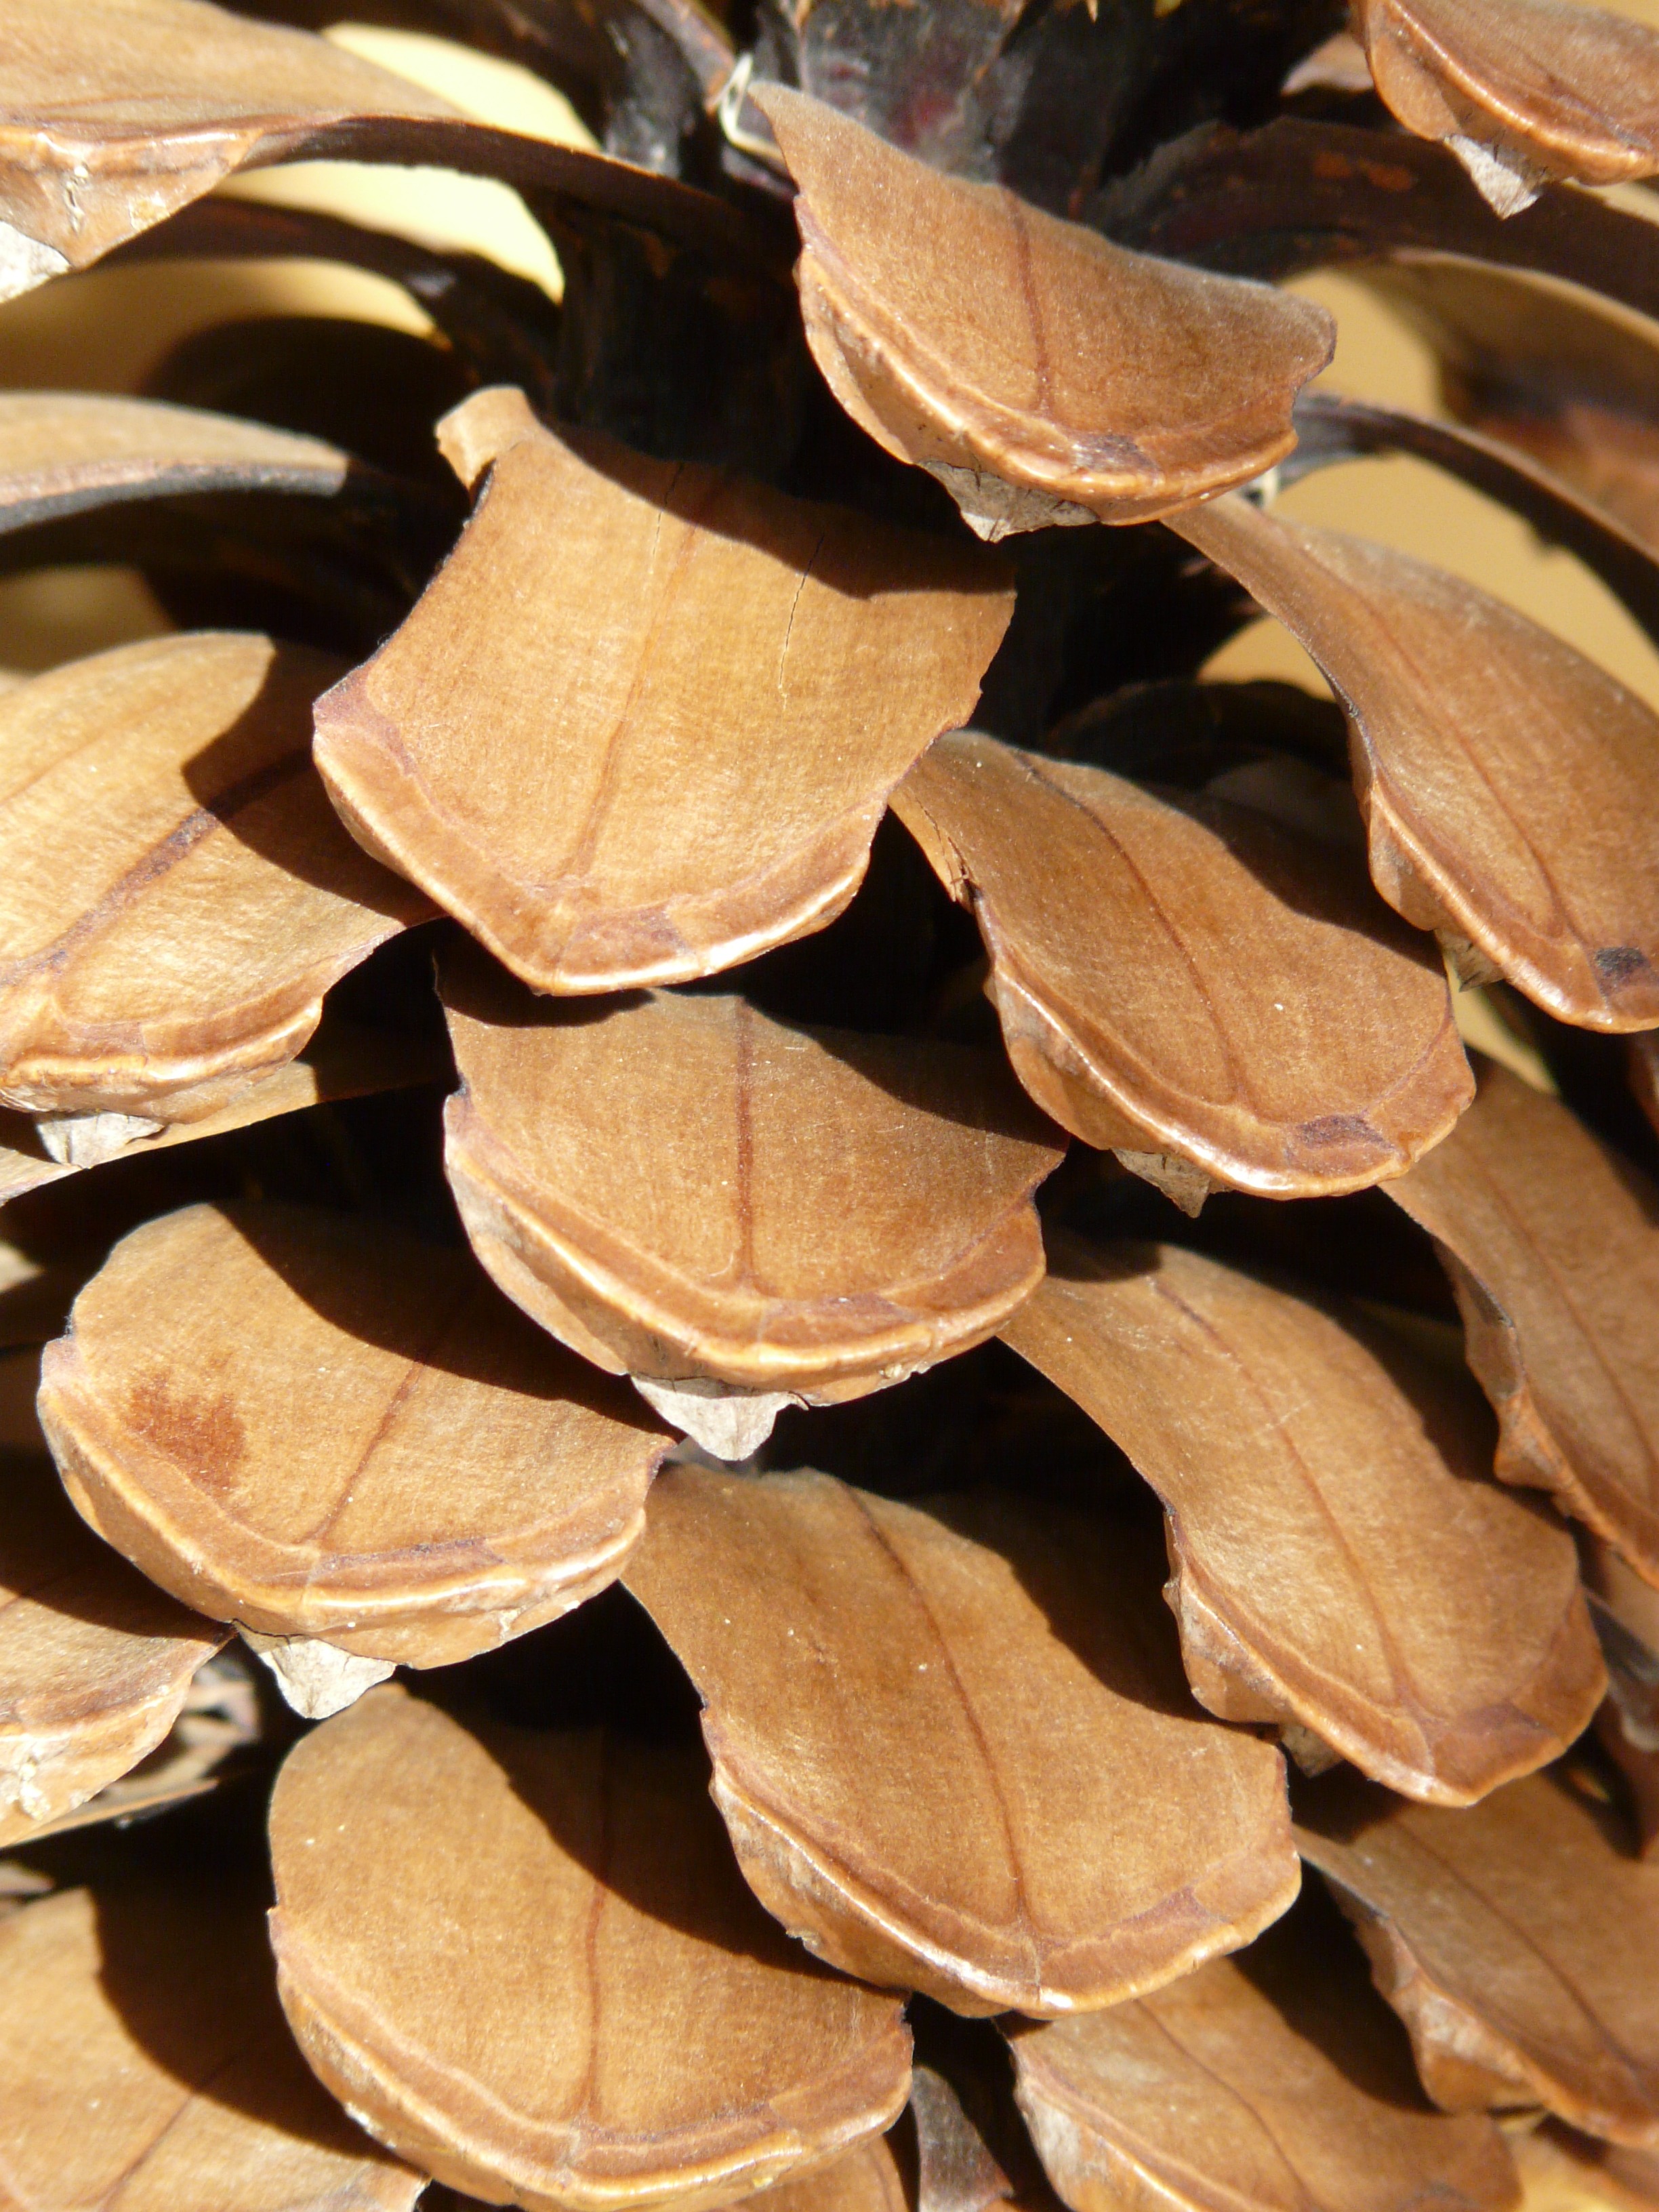
tree, plant, wood, leaf, petal, decoration, food, produce, brown, scale, fir, tap, abies, pine cones, woody plant, land plant, cone scales